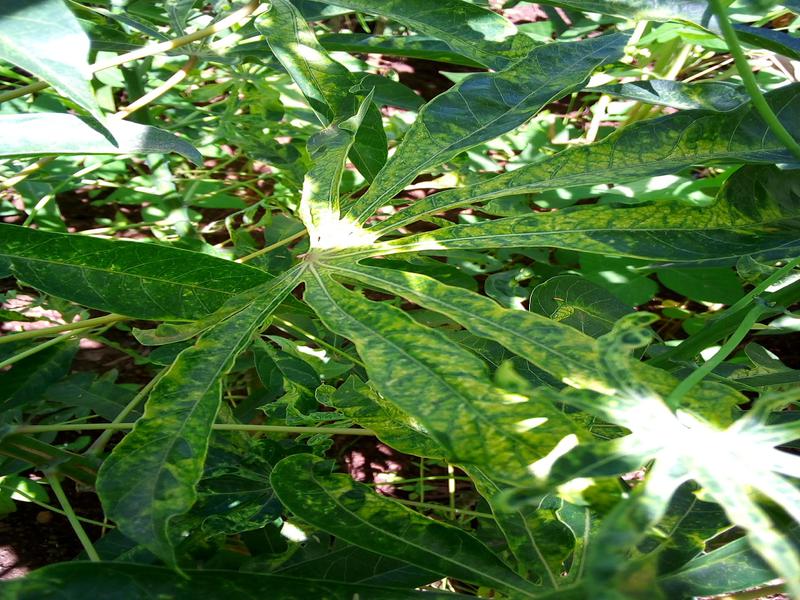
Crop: cassava
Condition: mosaic_disease